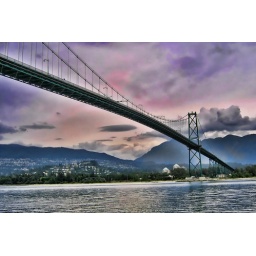
view of lions gate bridge in vancouver from the stanley park sea wall